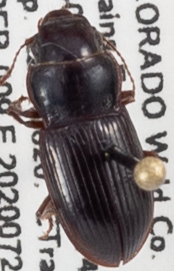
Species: Cratacanthus dubius
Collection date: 2020-07-22
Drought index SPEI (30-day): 0.058
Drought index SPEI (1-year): -0.728
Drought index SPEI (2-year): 0.198